King Kurt

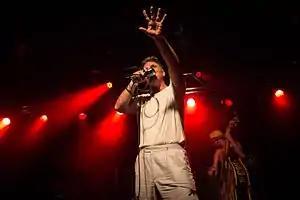
King Kurt Live in Munich

King Kurt are a rock-n-roll band from the UK. They formed in 1981 and split up in 1988, although they have reformed sporadically and played a reunion concert in 2010 or the Psychobilly Meeting in Spain 2024. They are best known for their hit single, "Destination Zululand" (1983).